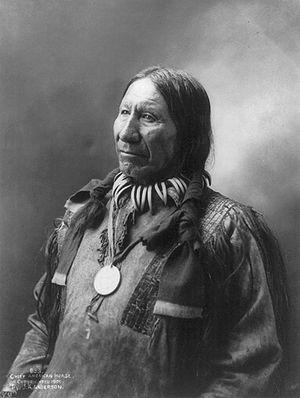
American Horse, Wašíčuŋ Tȟašúŋke selon l'orthographe standard lakota, Cheval américain en français également connu sous le nom d'American Horse the Younger, né en 1840 dans les Black Hills, dans le Dakota du Sud et mort à Pine Ridge le 16 décembre 1908 était un chef des Lakotas Oglalas, un homme d'État, un éducateur et un historien. Il détient une place importante dans l'histoire des États-Unis parce qu'en qualité de conseiller progressiste de l'armée des États-Unis, il œuvra au développement de relations loyales avec les Blancs et pour l'éducation de son peuple.
Les Oglalas ou Oglala Lakota sont l'un des sept clans indiens qui forment la tribu des Lakotas. Cette entité est apparue au XVIIIᵉ siècle. Au début du XIXᵉ siècle les Oglalas se séparent des autres Sioux Lakotas : vers 1830, ils rassemblent quelque 3 000 membres.